João Castelo

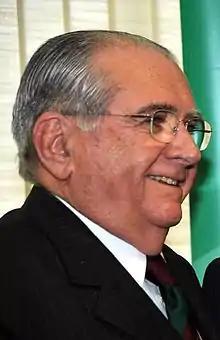

João Castelo Ribeiro Gonçalves (October 19, 1937 – December 11, 2016) was a Brazilian politician and lawyer who was Governor of Maranhão, Brazil from March 15, 1979, to May 15, 1982.